Lunar habitation

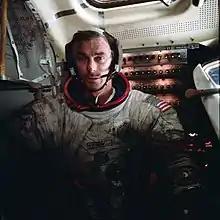
Gene Cernan on the Moon in the Apollo 17 lander with lunar dust stuck on his suit. Lunar dust is highly abrasive and can cause damage to human lungs, nervous, and cardiovascular systems.

Lunar habitation is any human habitation on the Moon. Lunar habitation is provided by surface habitats, possibly as part of a moonbase.